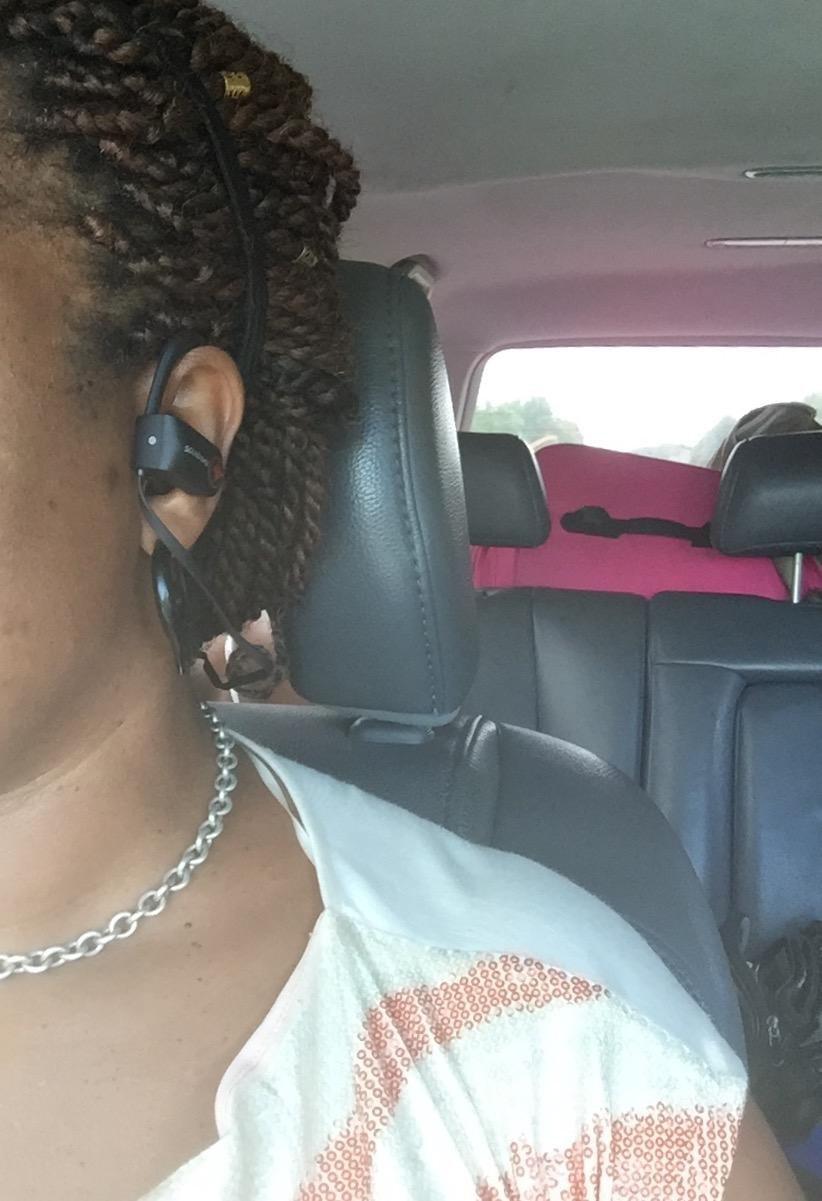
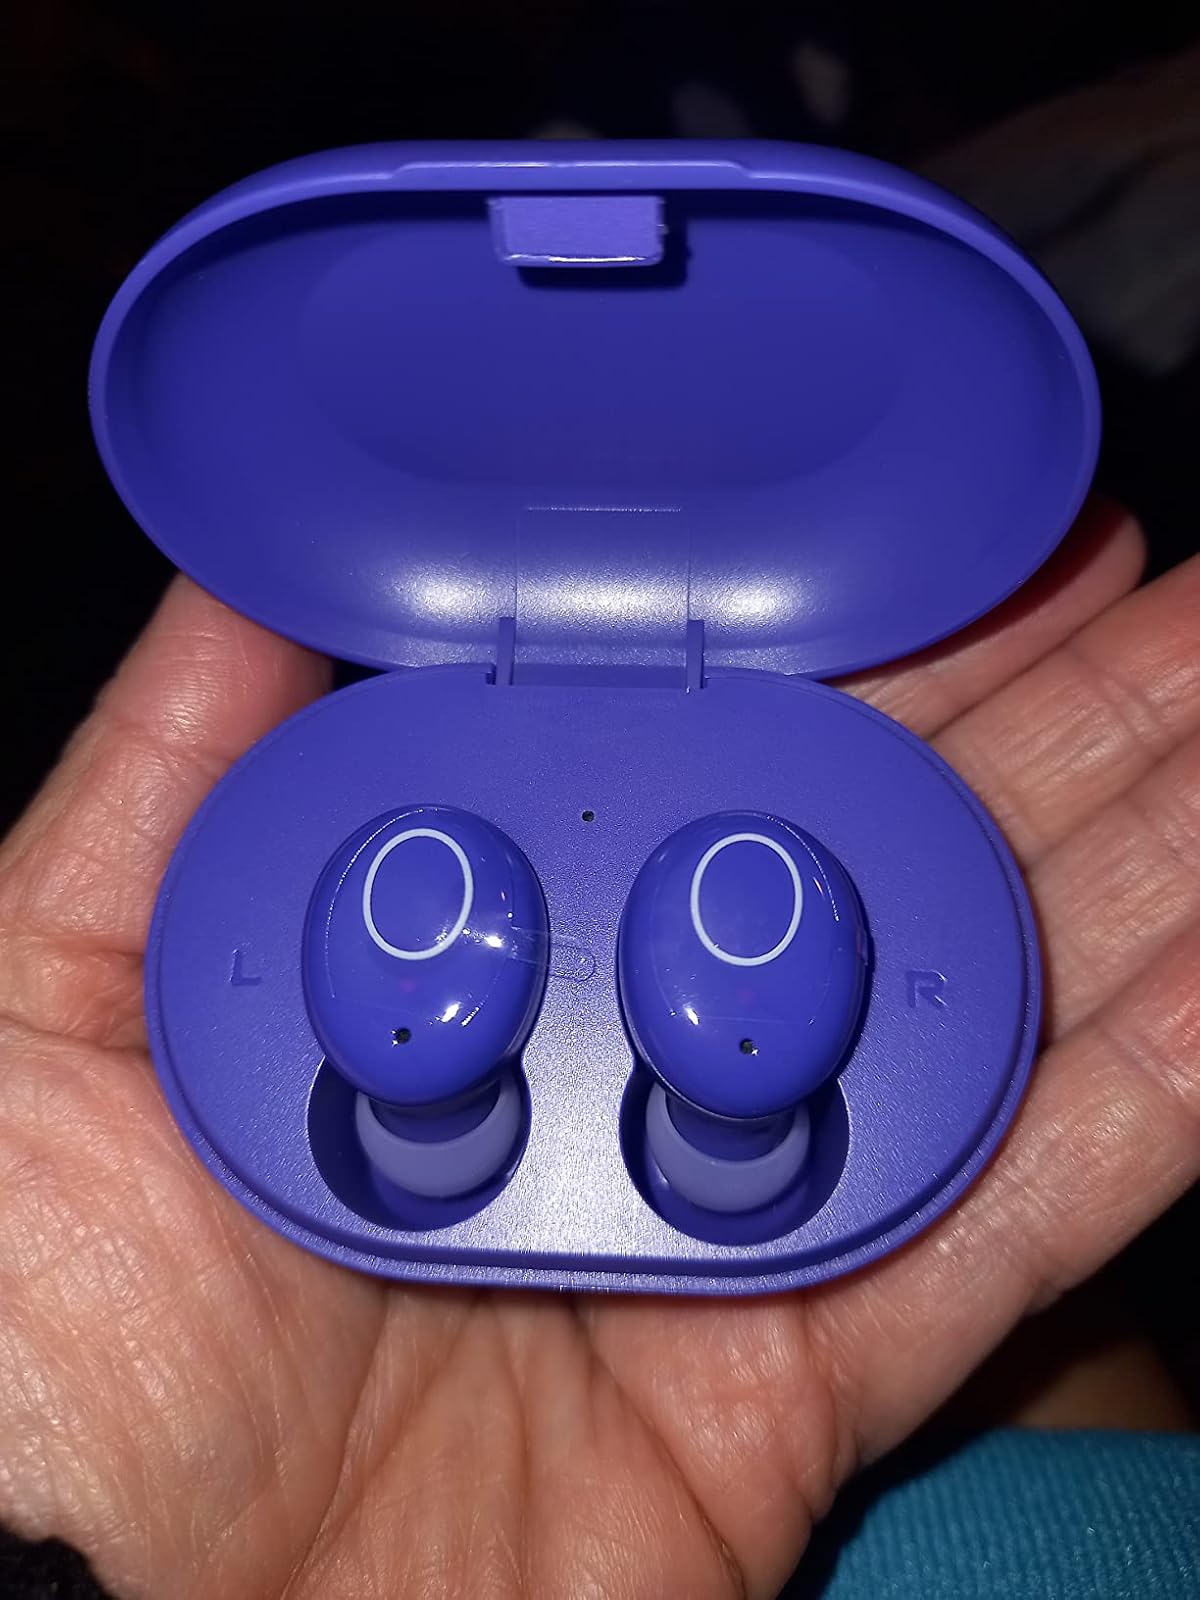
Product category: earbuds
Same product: no